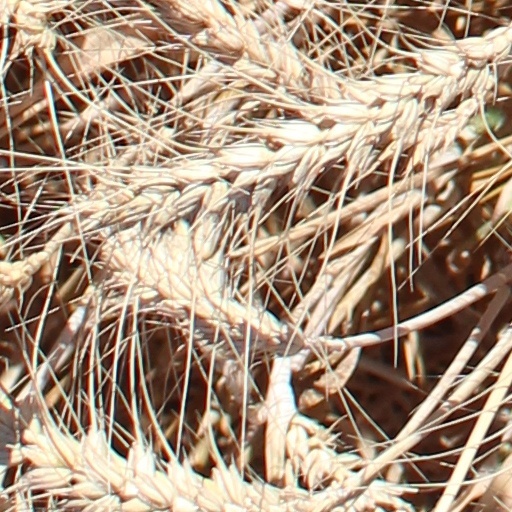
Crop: wheat